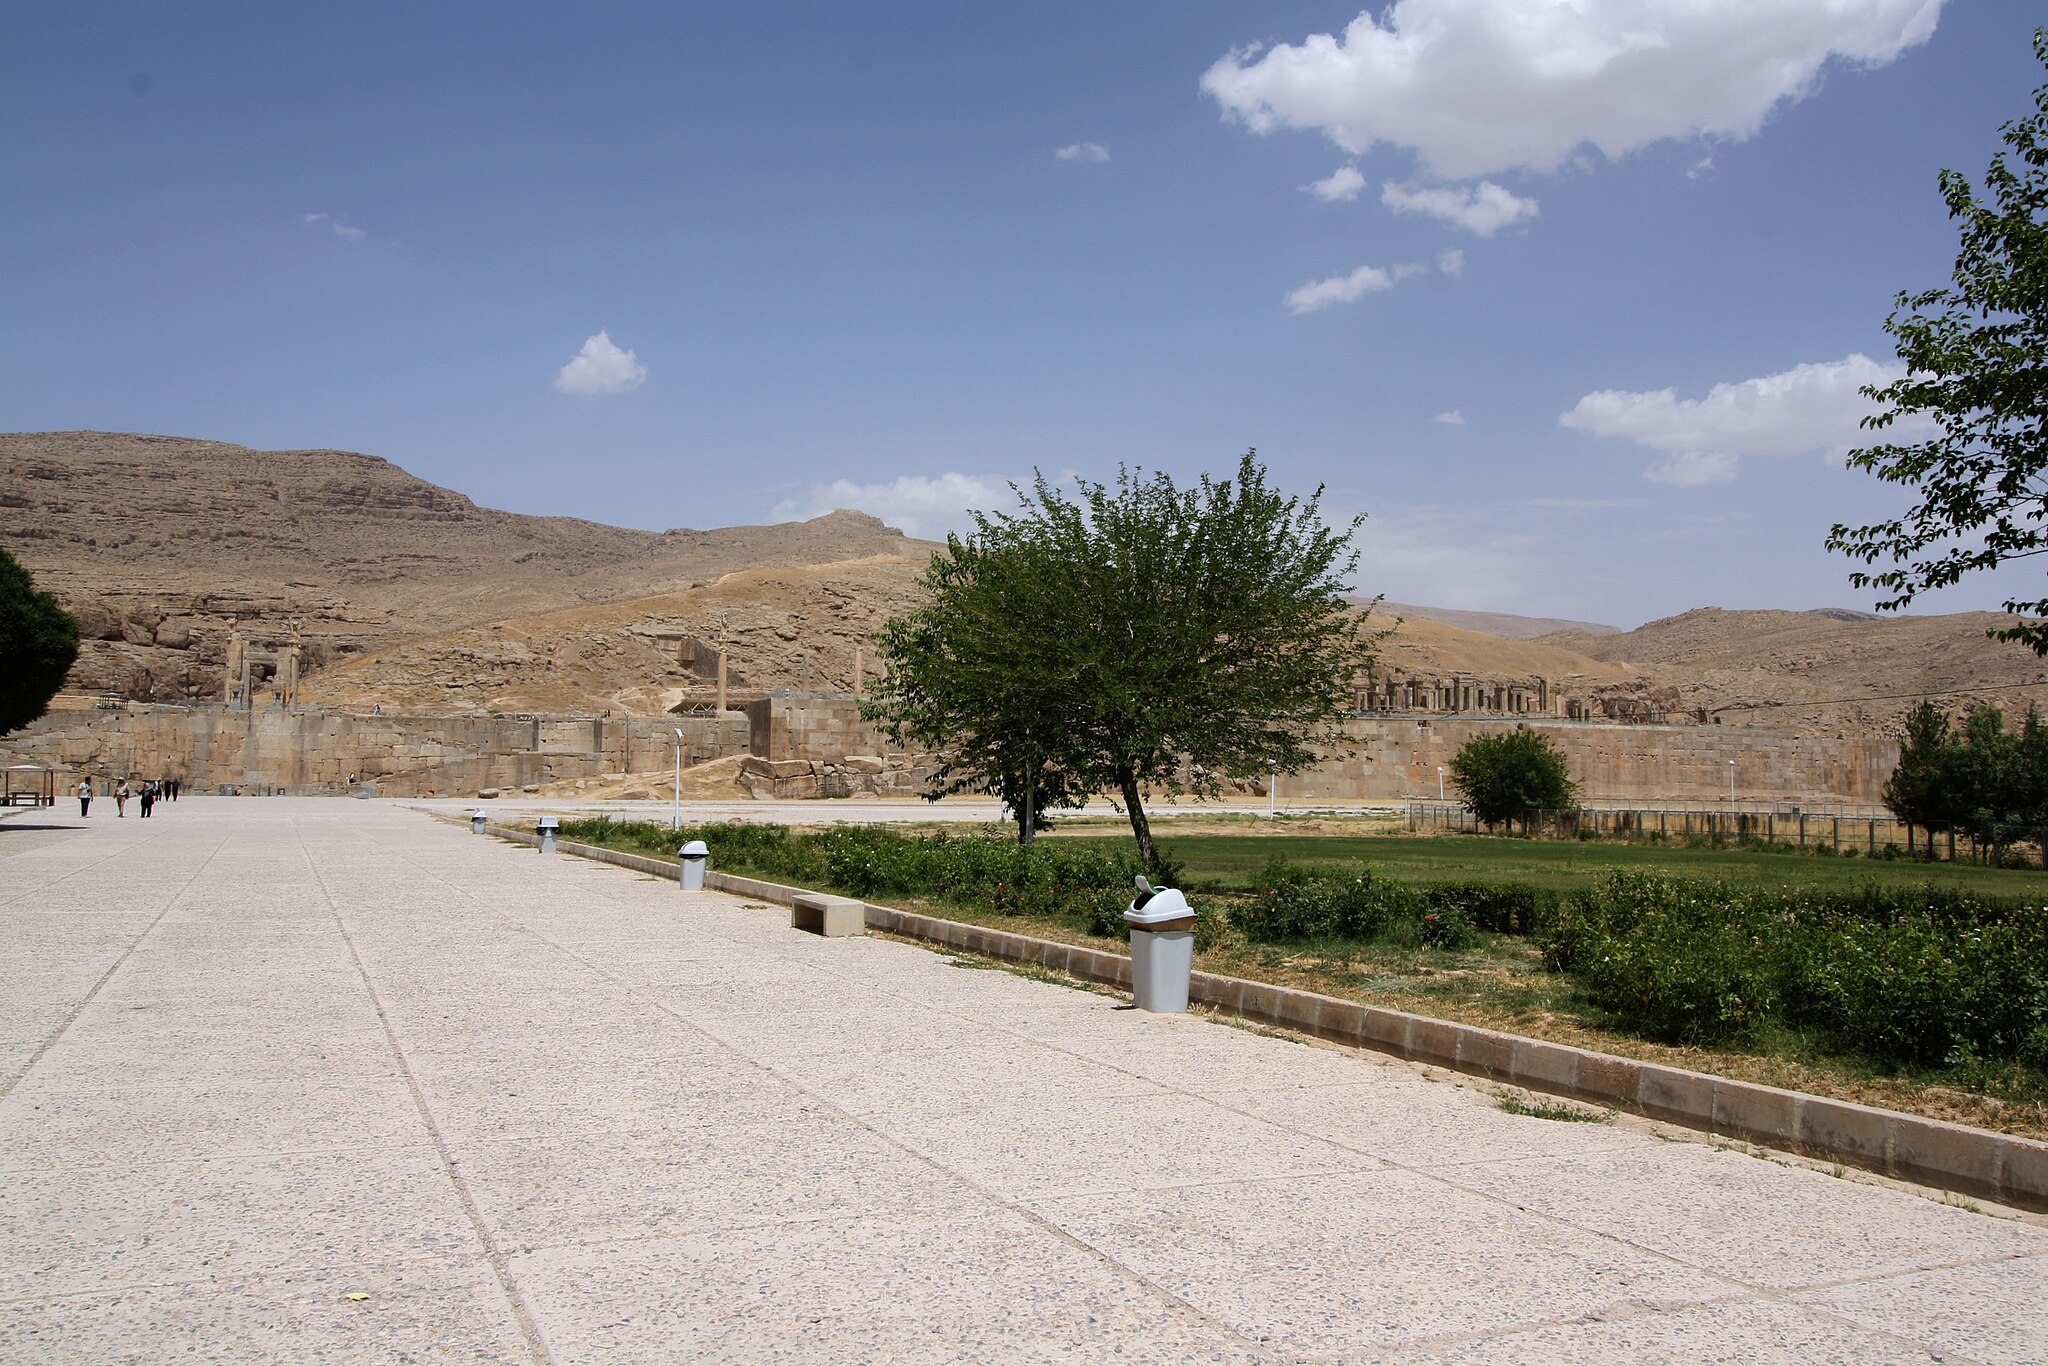
Title: Persepolis (19527534192)
Description: Persepolis , Iran
Date: 2015-06-11 11:18
Categories: Flickr images reviewed by FlickreviewR 2, 2015 in Persepolis, General views of Persepolis, Remote views of Gate of All Nations, Files from Blondinrikard Fröberg Flickr stream